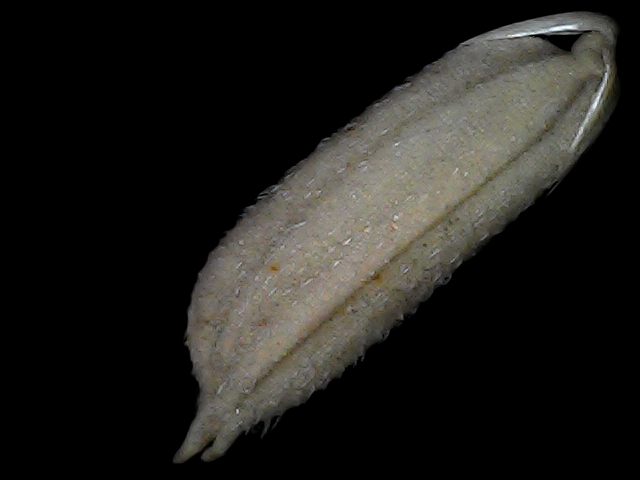
Rice variety: Bd79